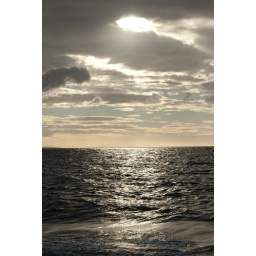
Grey waters, light blue sky and hints of that sun light in gray clouds covered sky.